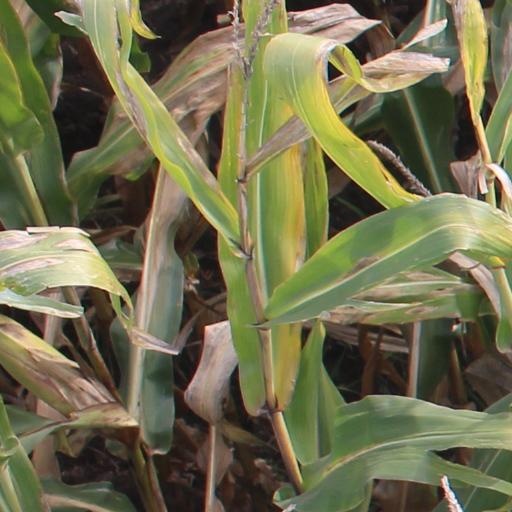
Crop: maize; corn